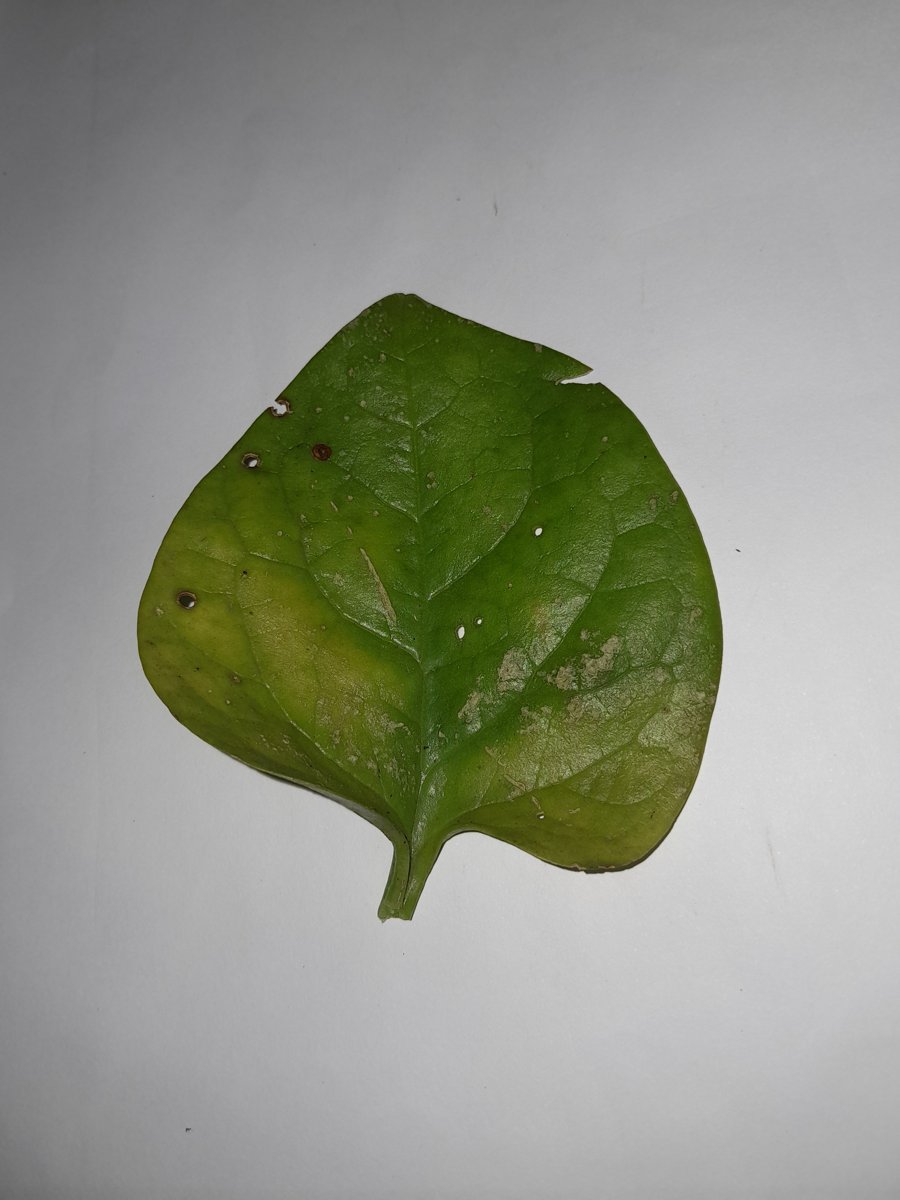
Label: Downy-Mildew